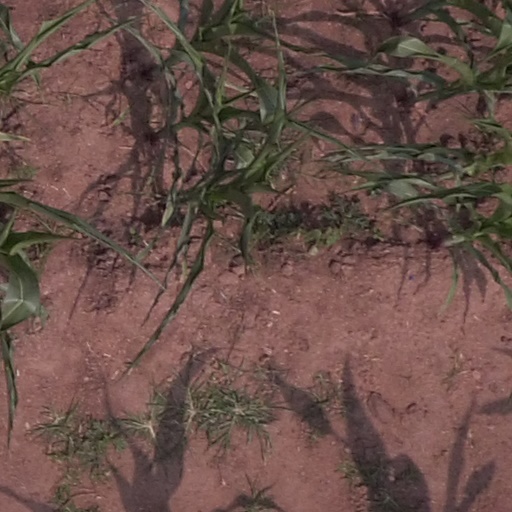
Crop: maize; corn